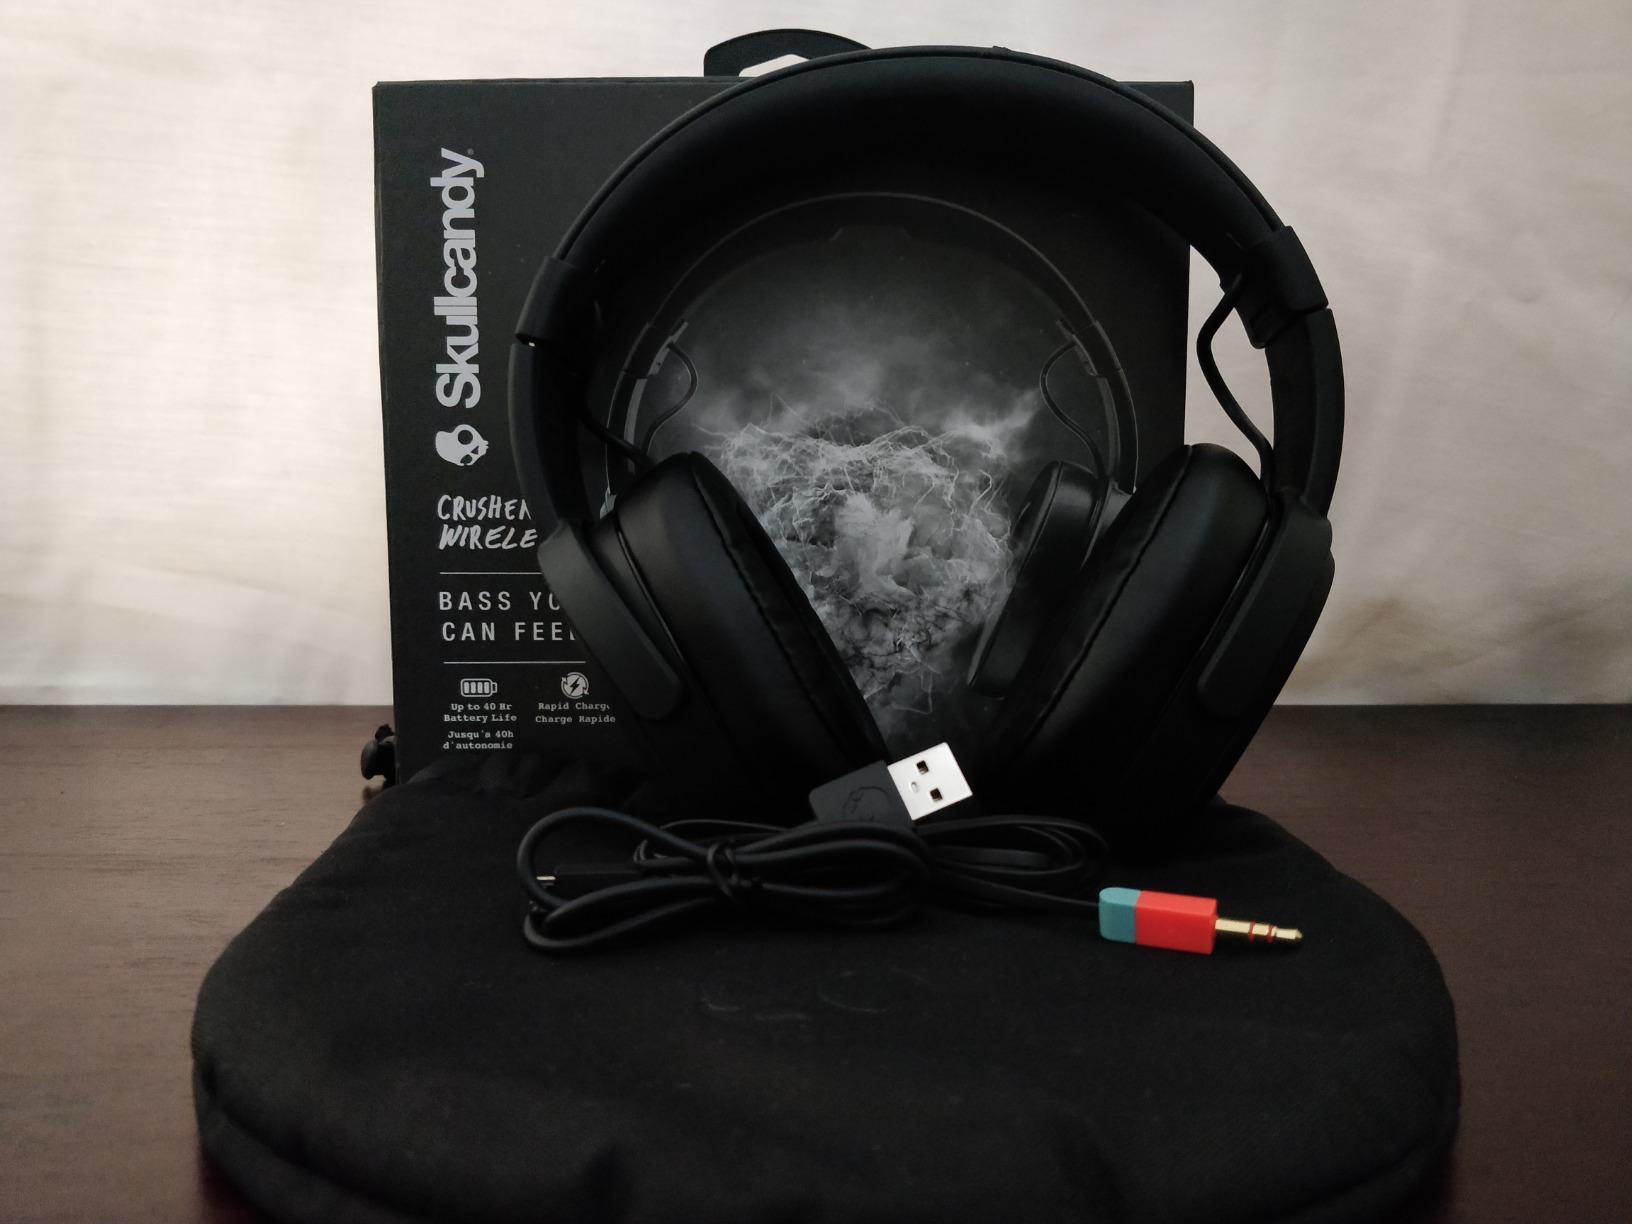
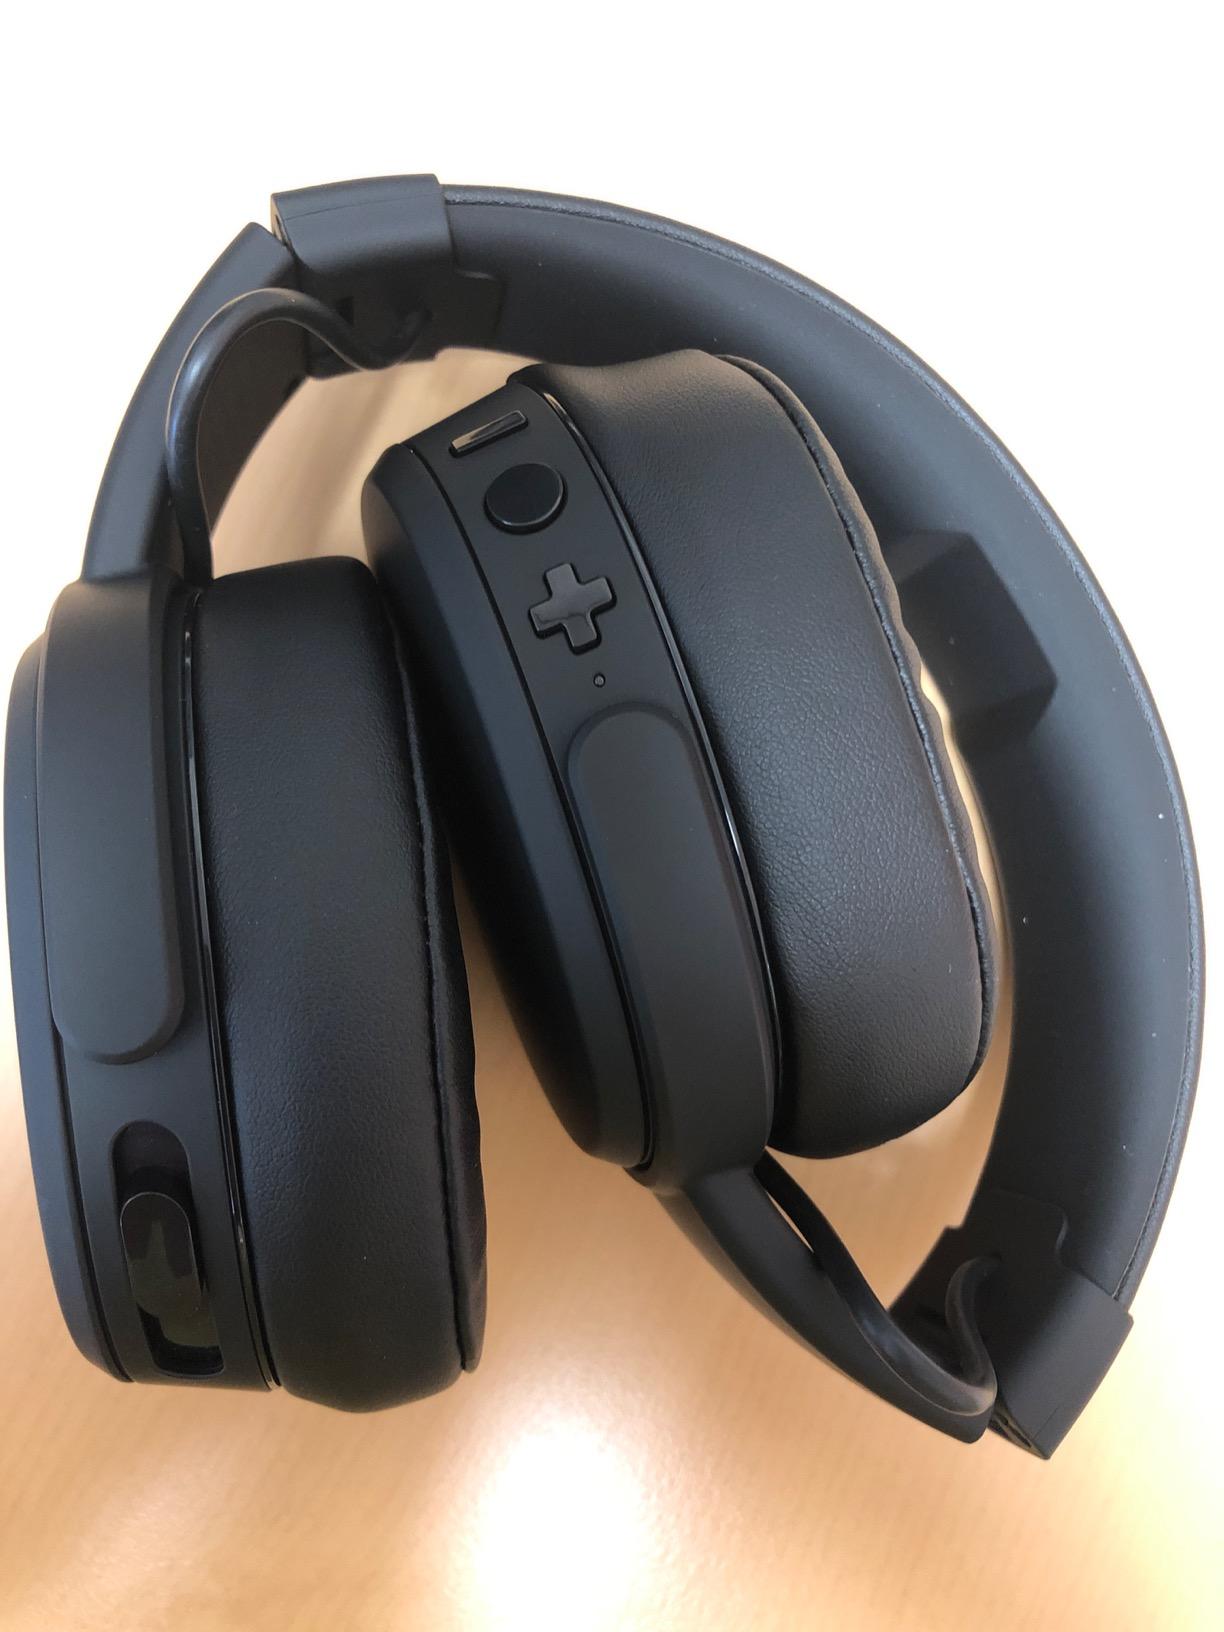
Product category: headphones
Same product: yes